History of anatomy

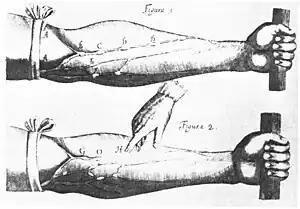
Harvey's anatomical researches from "De Motu Cordis" (1628)

Leonardo da Vinci (1452–1519) was trained in anatomy by Andrea del Verrocchio. In 1489 Leonardo began a series of anatomical drawings depicting the ideal human form. This work was carried out intermittently for over two decades. During this time he made use of his anatomical knowledge in his artwork, making many sketches of skeletal structures, muscles, and organs of humans and other vertebrates that he dissected.